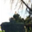
Label: tank